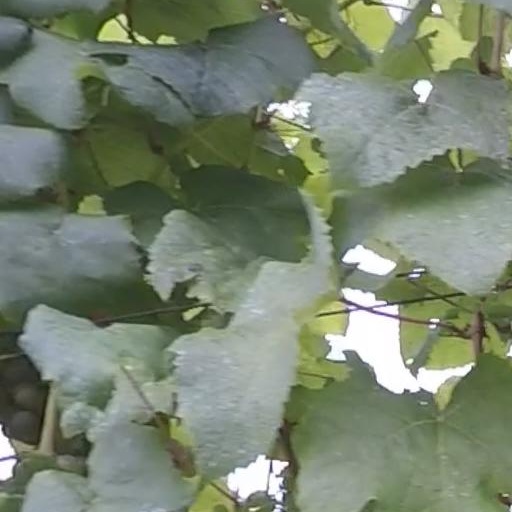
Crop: grape